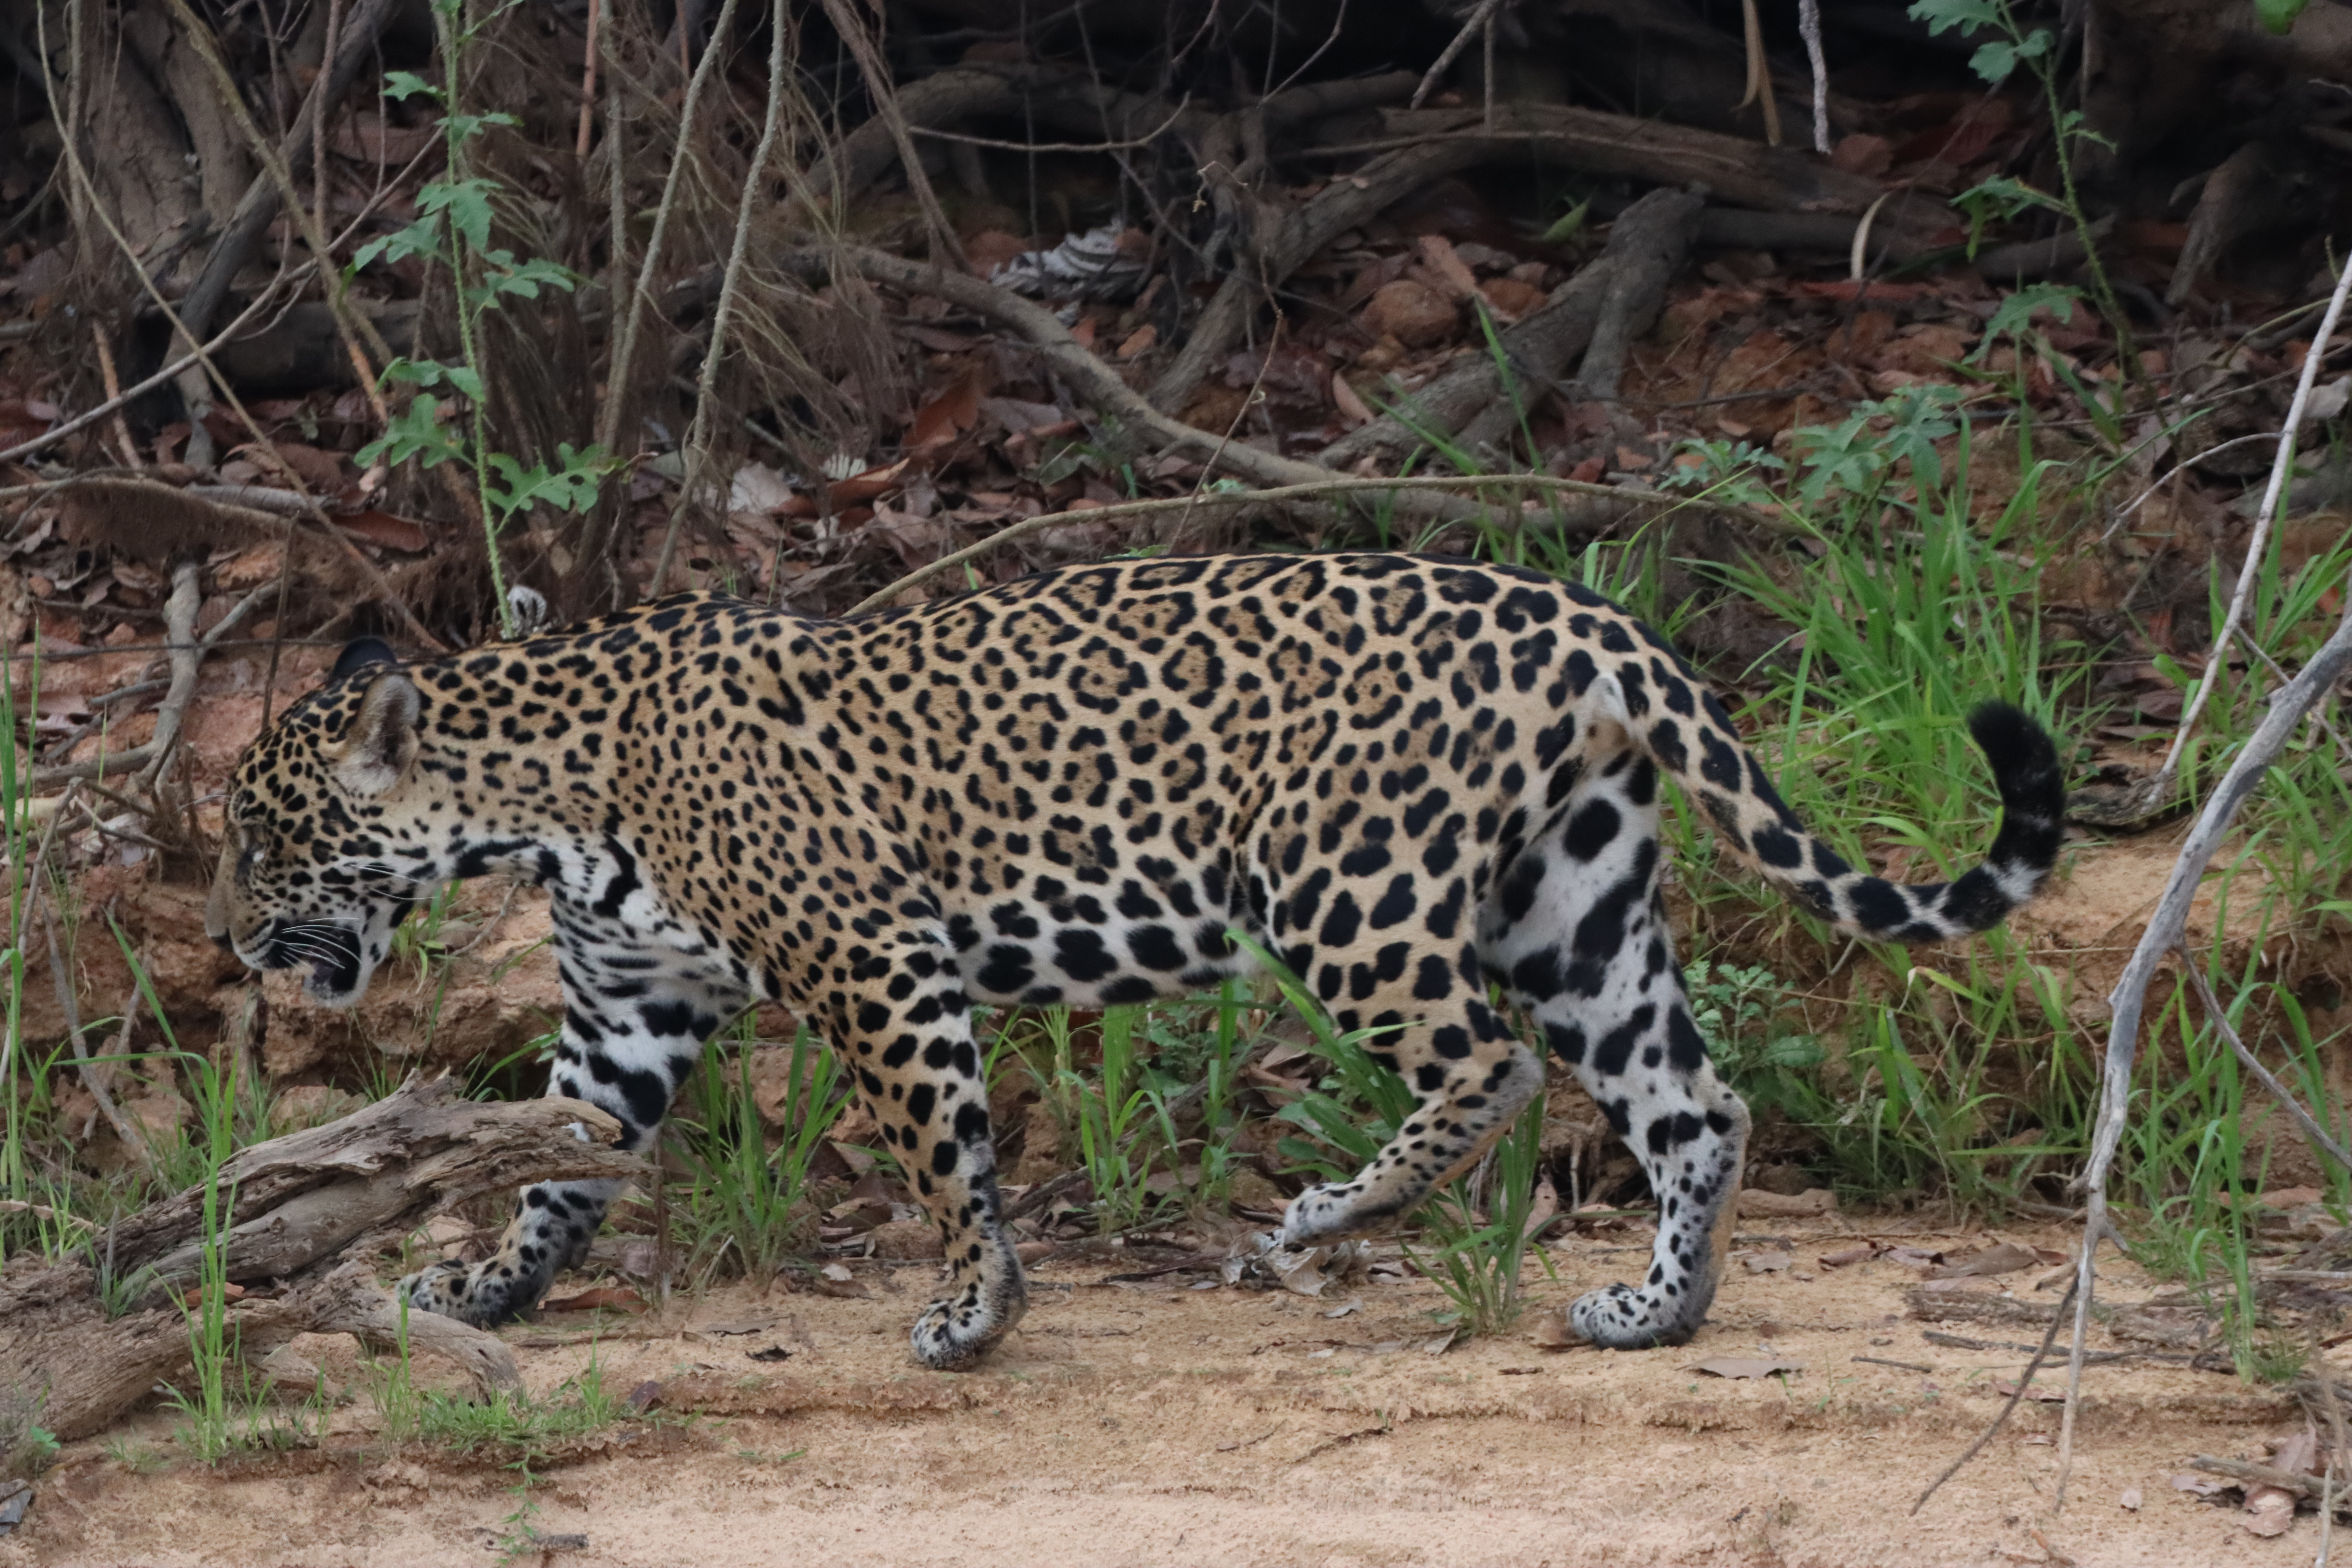
Jaguar: Ariely